Exposé (group)

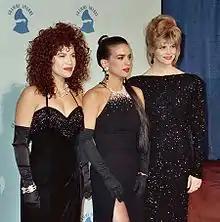
Exposé at the 32nd Annual Grammy Awards in February 1990 (from left to right: Jeanette Jurado, Gioia Bruno, and Ann Curless)

Exposé is an American freestyle vocal group originally formed in 1984 in Miami, Florida. The group has primarily consisted of lead vocalists Jeanette Jurado, Ann Curless, and Gioia Bruno. The group achieved much of its success between 1984 and 1993, becoming the first group to attain four top 10 entries on the "Billboard" Hot 100, including the 1988 number one single "Seasons Change." Exposé’s seven consecutive Top 10 hits on the US Hot 100 landed them behind only The Supremes (with nine consecutive Top 10 hits) for most Top 10 hits by an all-female group. In March 2015, "Billboard" magazine named the group the eighth most successful girl group of all time.